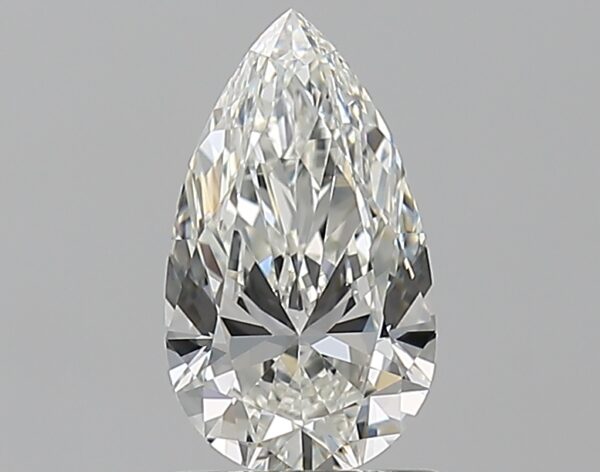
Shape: pear
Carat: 1.01
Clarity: IF
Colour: I
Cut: EX
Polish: EX
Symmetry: EX
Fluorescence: N
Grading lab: GIA
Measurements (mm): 9.28 x 5.34 x 3.25